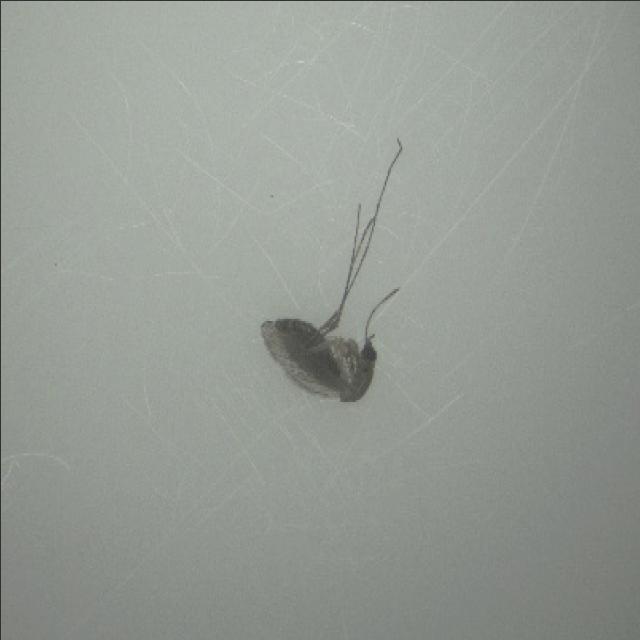
Species: culex_tritaeniorhynchus